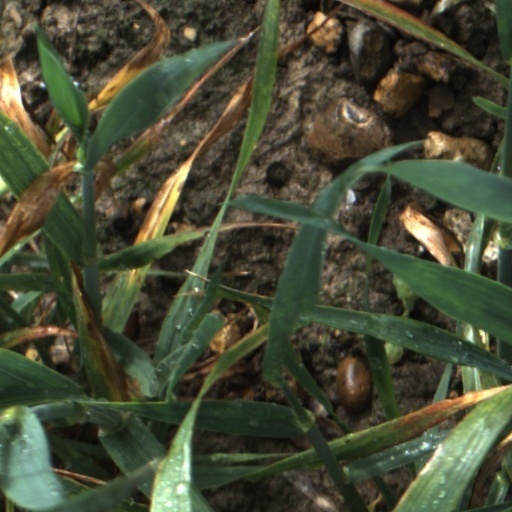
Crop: wheat